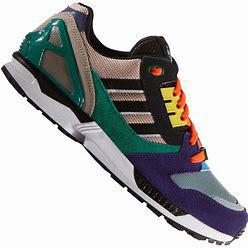
Brand: Adidas
Model: ZX 8000